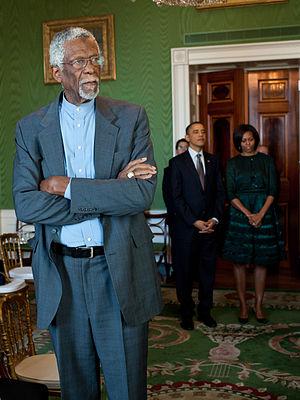
William Felton Russell, dit Bill Russell, né le 12 février 1934 à Monroe, est un joueur de basket-ball professionnel américain ayant évolué au poste de pivot pour les Celtics de Boston en National Basketball Association de 1956 à 1969. Sa rivalité avec Wilt Chamberlain est l'une des plus célèbres de l'histoire de la NBA.